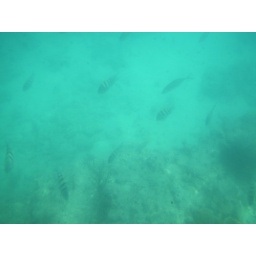
in the glass bottom baot lots of fish in the atlantic reef